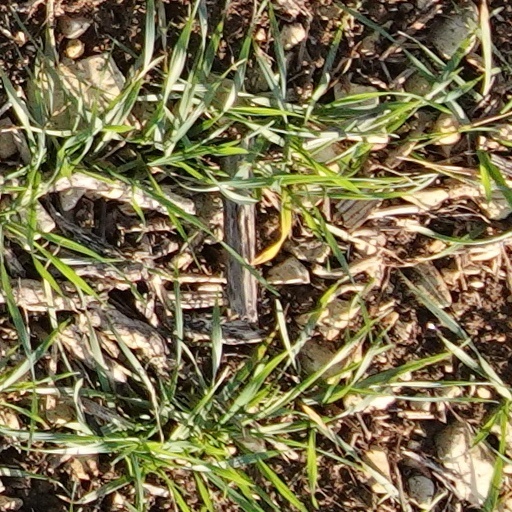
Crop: wheat